St Cuthbert Gospel

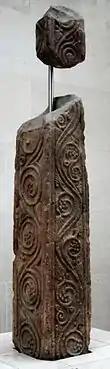
Two Anglo-Saxon vine scrolls on the Lowther Cross in the British Museum

The decoration of the front cover is divided into fields bordered by raised lines. The central field contains a plant motif representing a stylised chalice in the centre with a bud and scrolling vine stems leading from it, fruit and several small leaves. Above and below the central motif are fields containing interlace ornament in finely incised lines. The three motifs are enclosed within a border containing further interlacing.